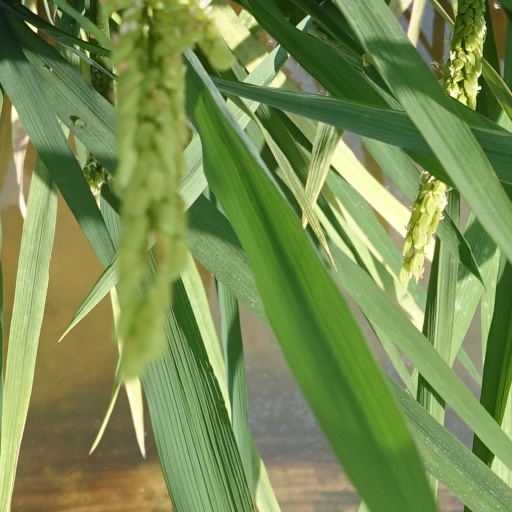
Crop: rice